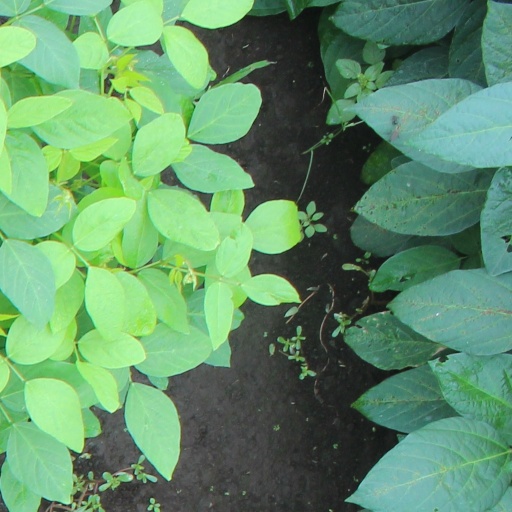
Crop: soybean